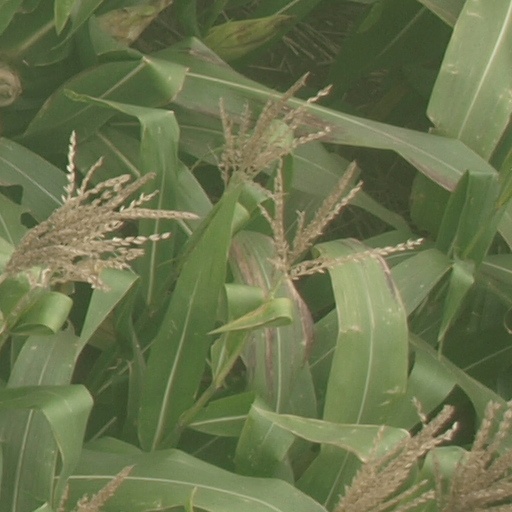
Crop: maize; corn